Iowa State Center

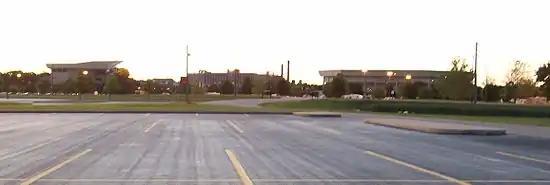
Iowa State Center

The Iowa State Center is located just southeast of Iowa State University's central campus in Ames, Iowa. It is a complex of cultural and athletic venues. The Center consists of the following: Hilton Coliseum, Stephens Auditorium, Fisher Theater, Scheman Building, and Jack Trice Stadium.